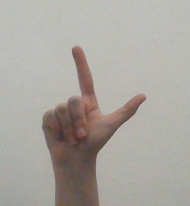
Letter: laam